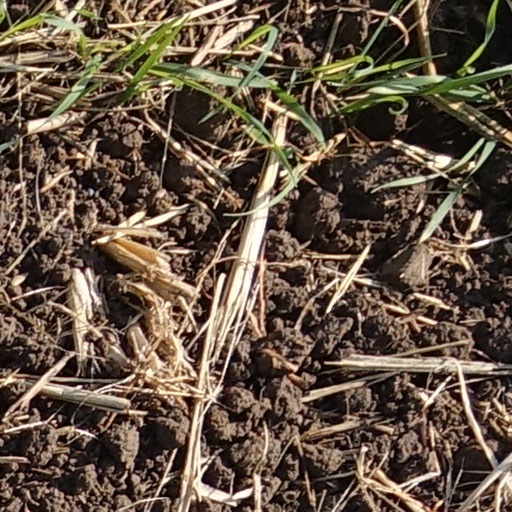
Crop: wheat